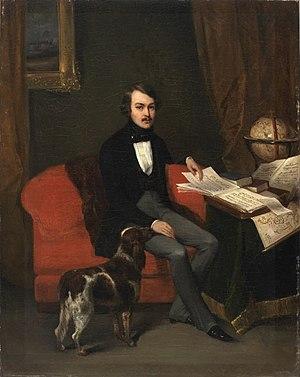
Portrait de Denis François Le Coat de Kerveguen avec son chien Cato, par Adèle Ferrand.
Denis François Le Coat de Kerveguen né le 4 avril 1817 à Saint-Pierre de l'île Bourbon et mort dans sa ville natale le 21 mars 1894, est un homme politique français.
La famille Le Coat de Kerveguen est une famille subsistante d'ancienne bourgeoisie française, originaire de Bretagne.